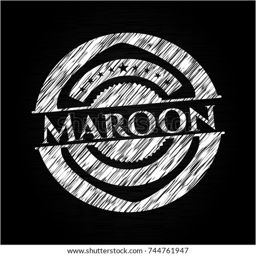
chalk emblem written on a blackboard